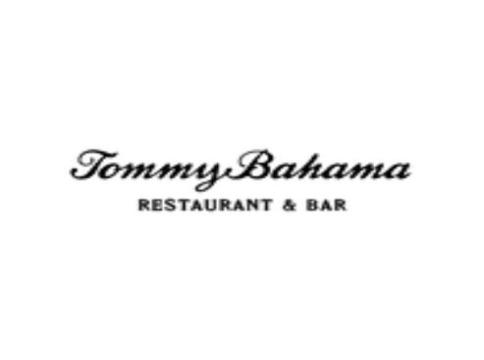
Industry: Clothes